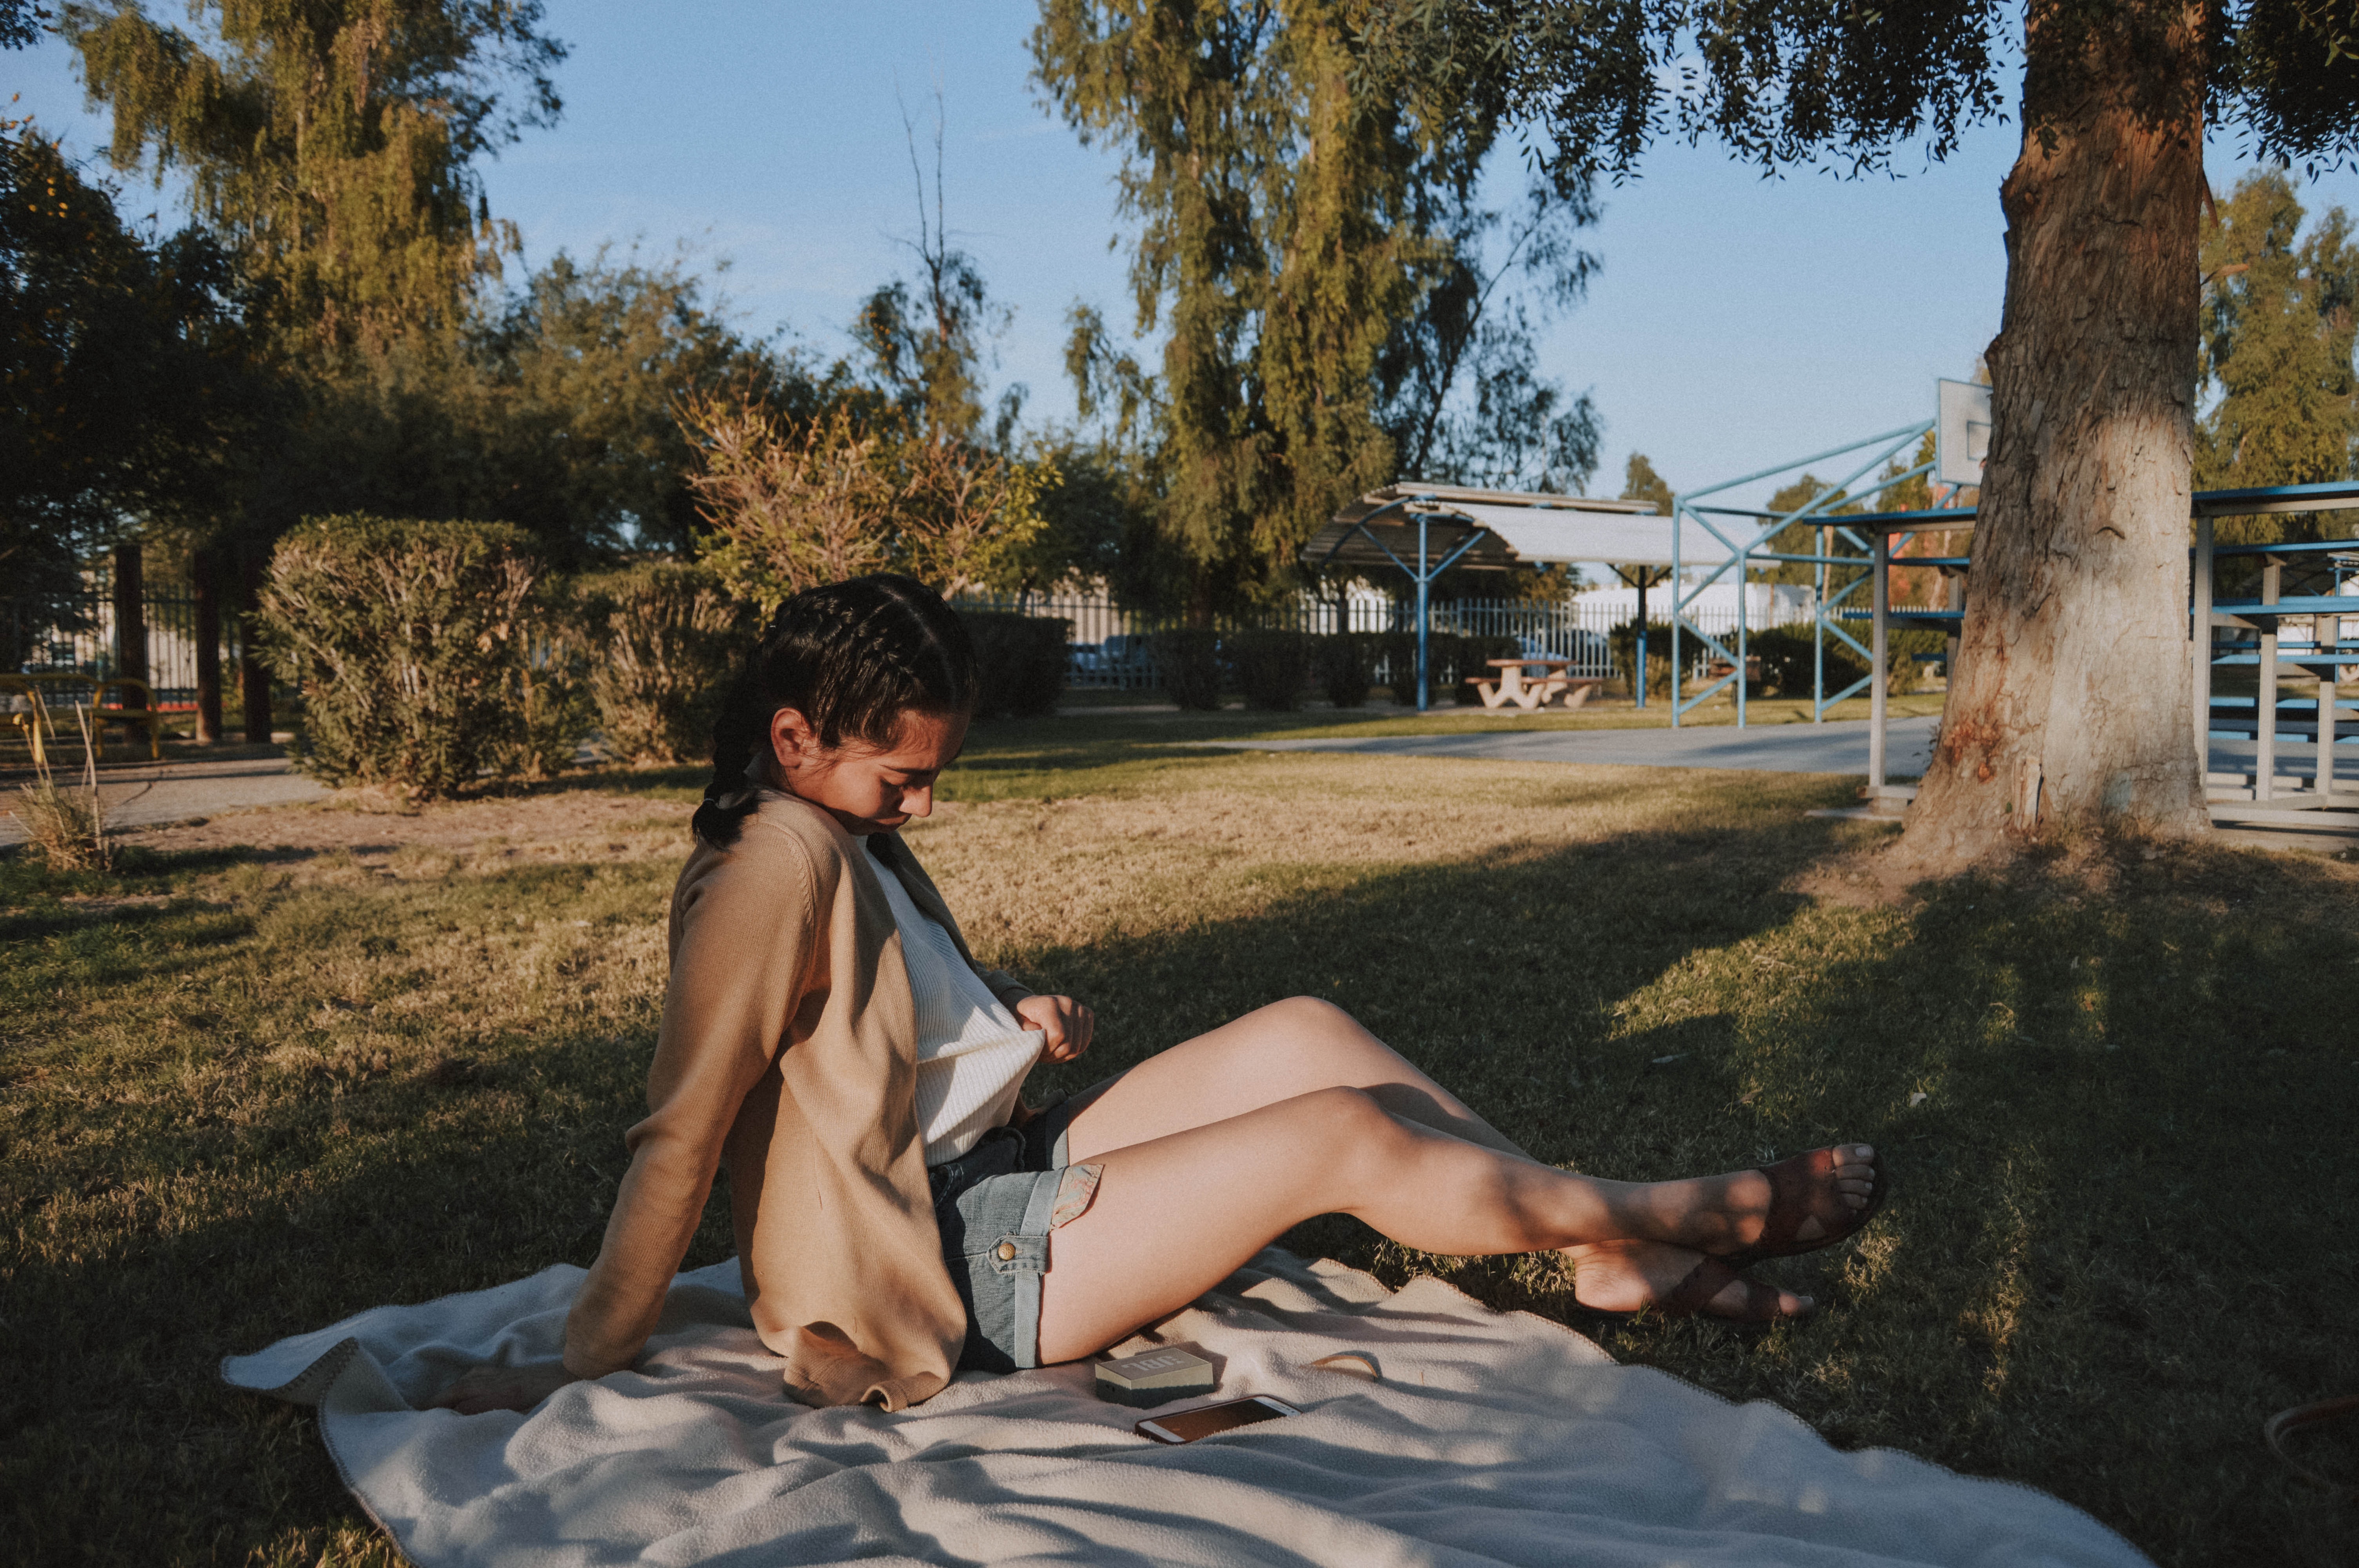
beauty, water, black hair, tree, summer, leg, photography, sunlight, grass, sitting, plant, long hair, art model, leisure, vacation, model